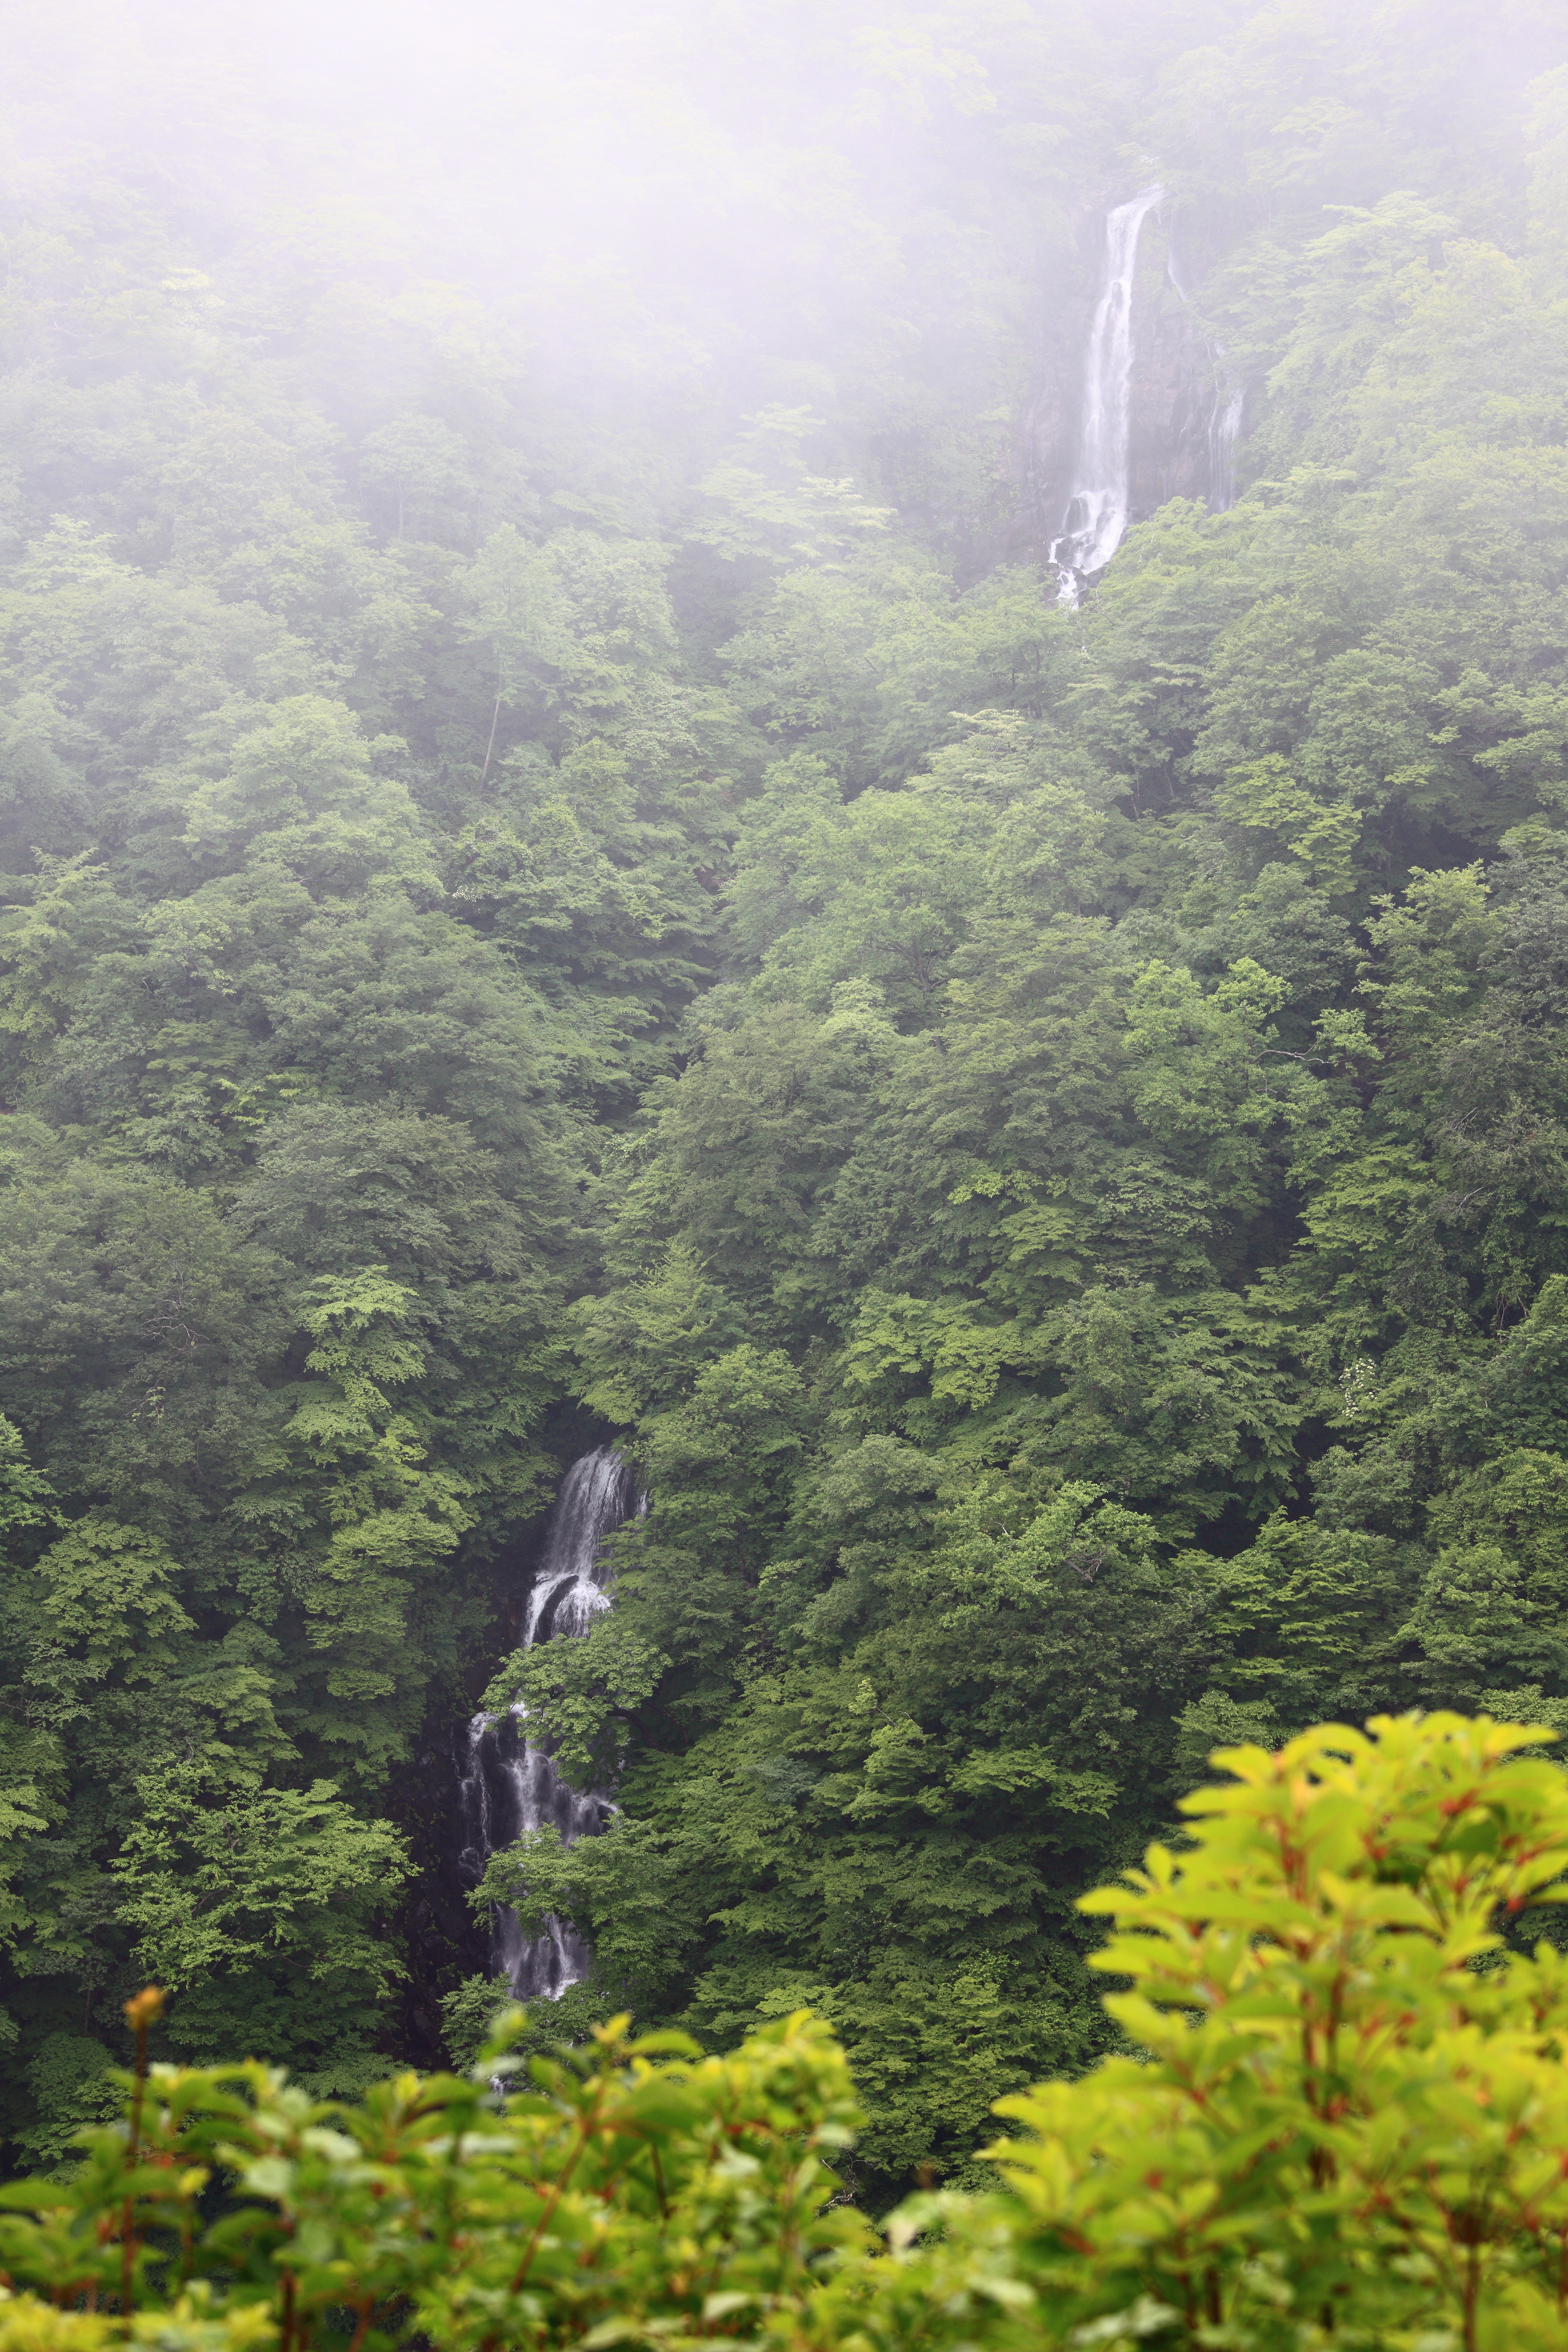
landscape, tree, forest, waterfall, wilderness, mountain, hill, flower, valley, mountain range, high, jungle, rainforest, 5d, hires, habitat, markii, water feature, hi, res, resolution, hill station, old growth forest, natural environment, atmospheric phenomenon, mountainous landforms